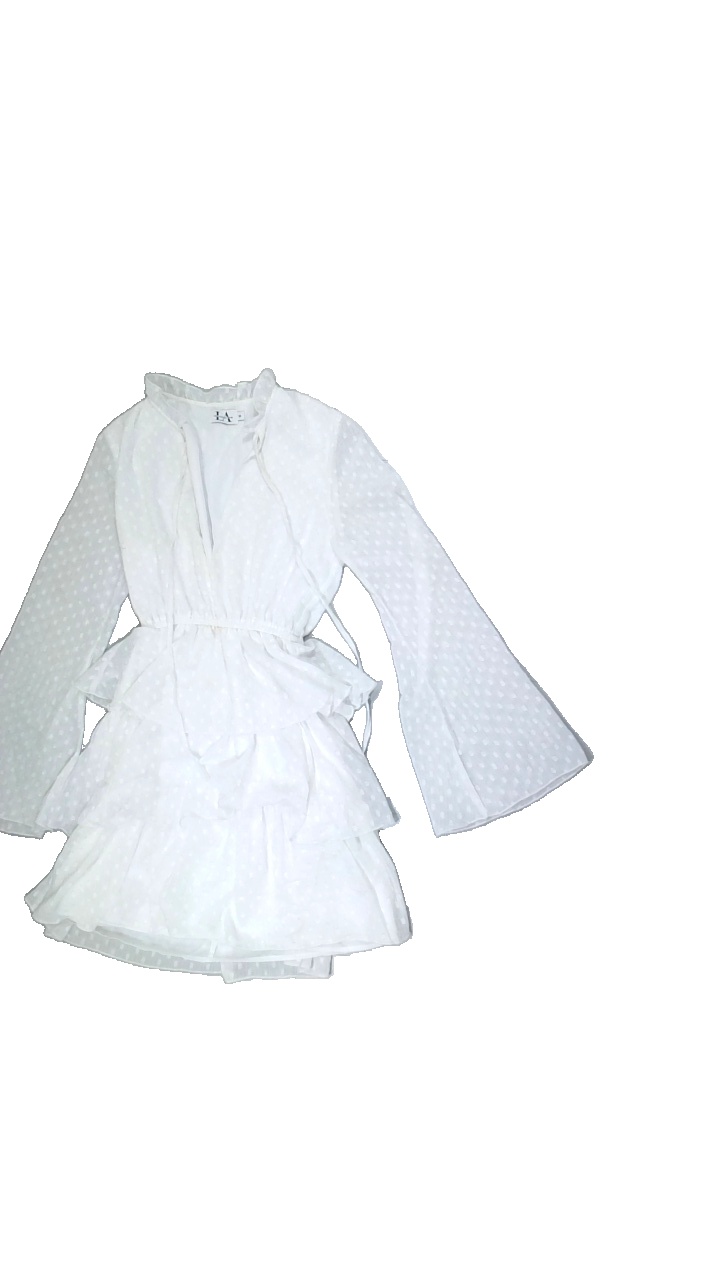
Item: Dress (Ladies)
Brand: Na-kd
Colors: White
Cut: Regular, V-collar
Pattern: Lace
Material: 100%polyester
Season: Summer
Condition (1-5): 2
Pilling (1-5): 4
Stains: Major
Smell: Minor
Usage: Export
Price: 50-100